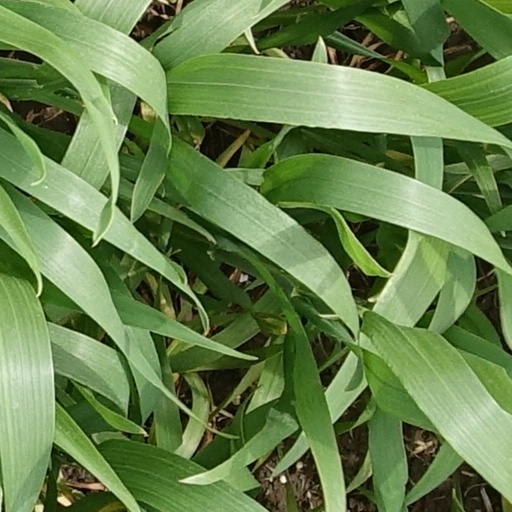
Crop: wheat